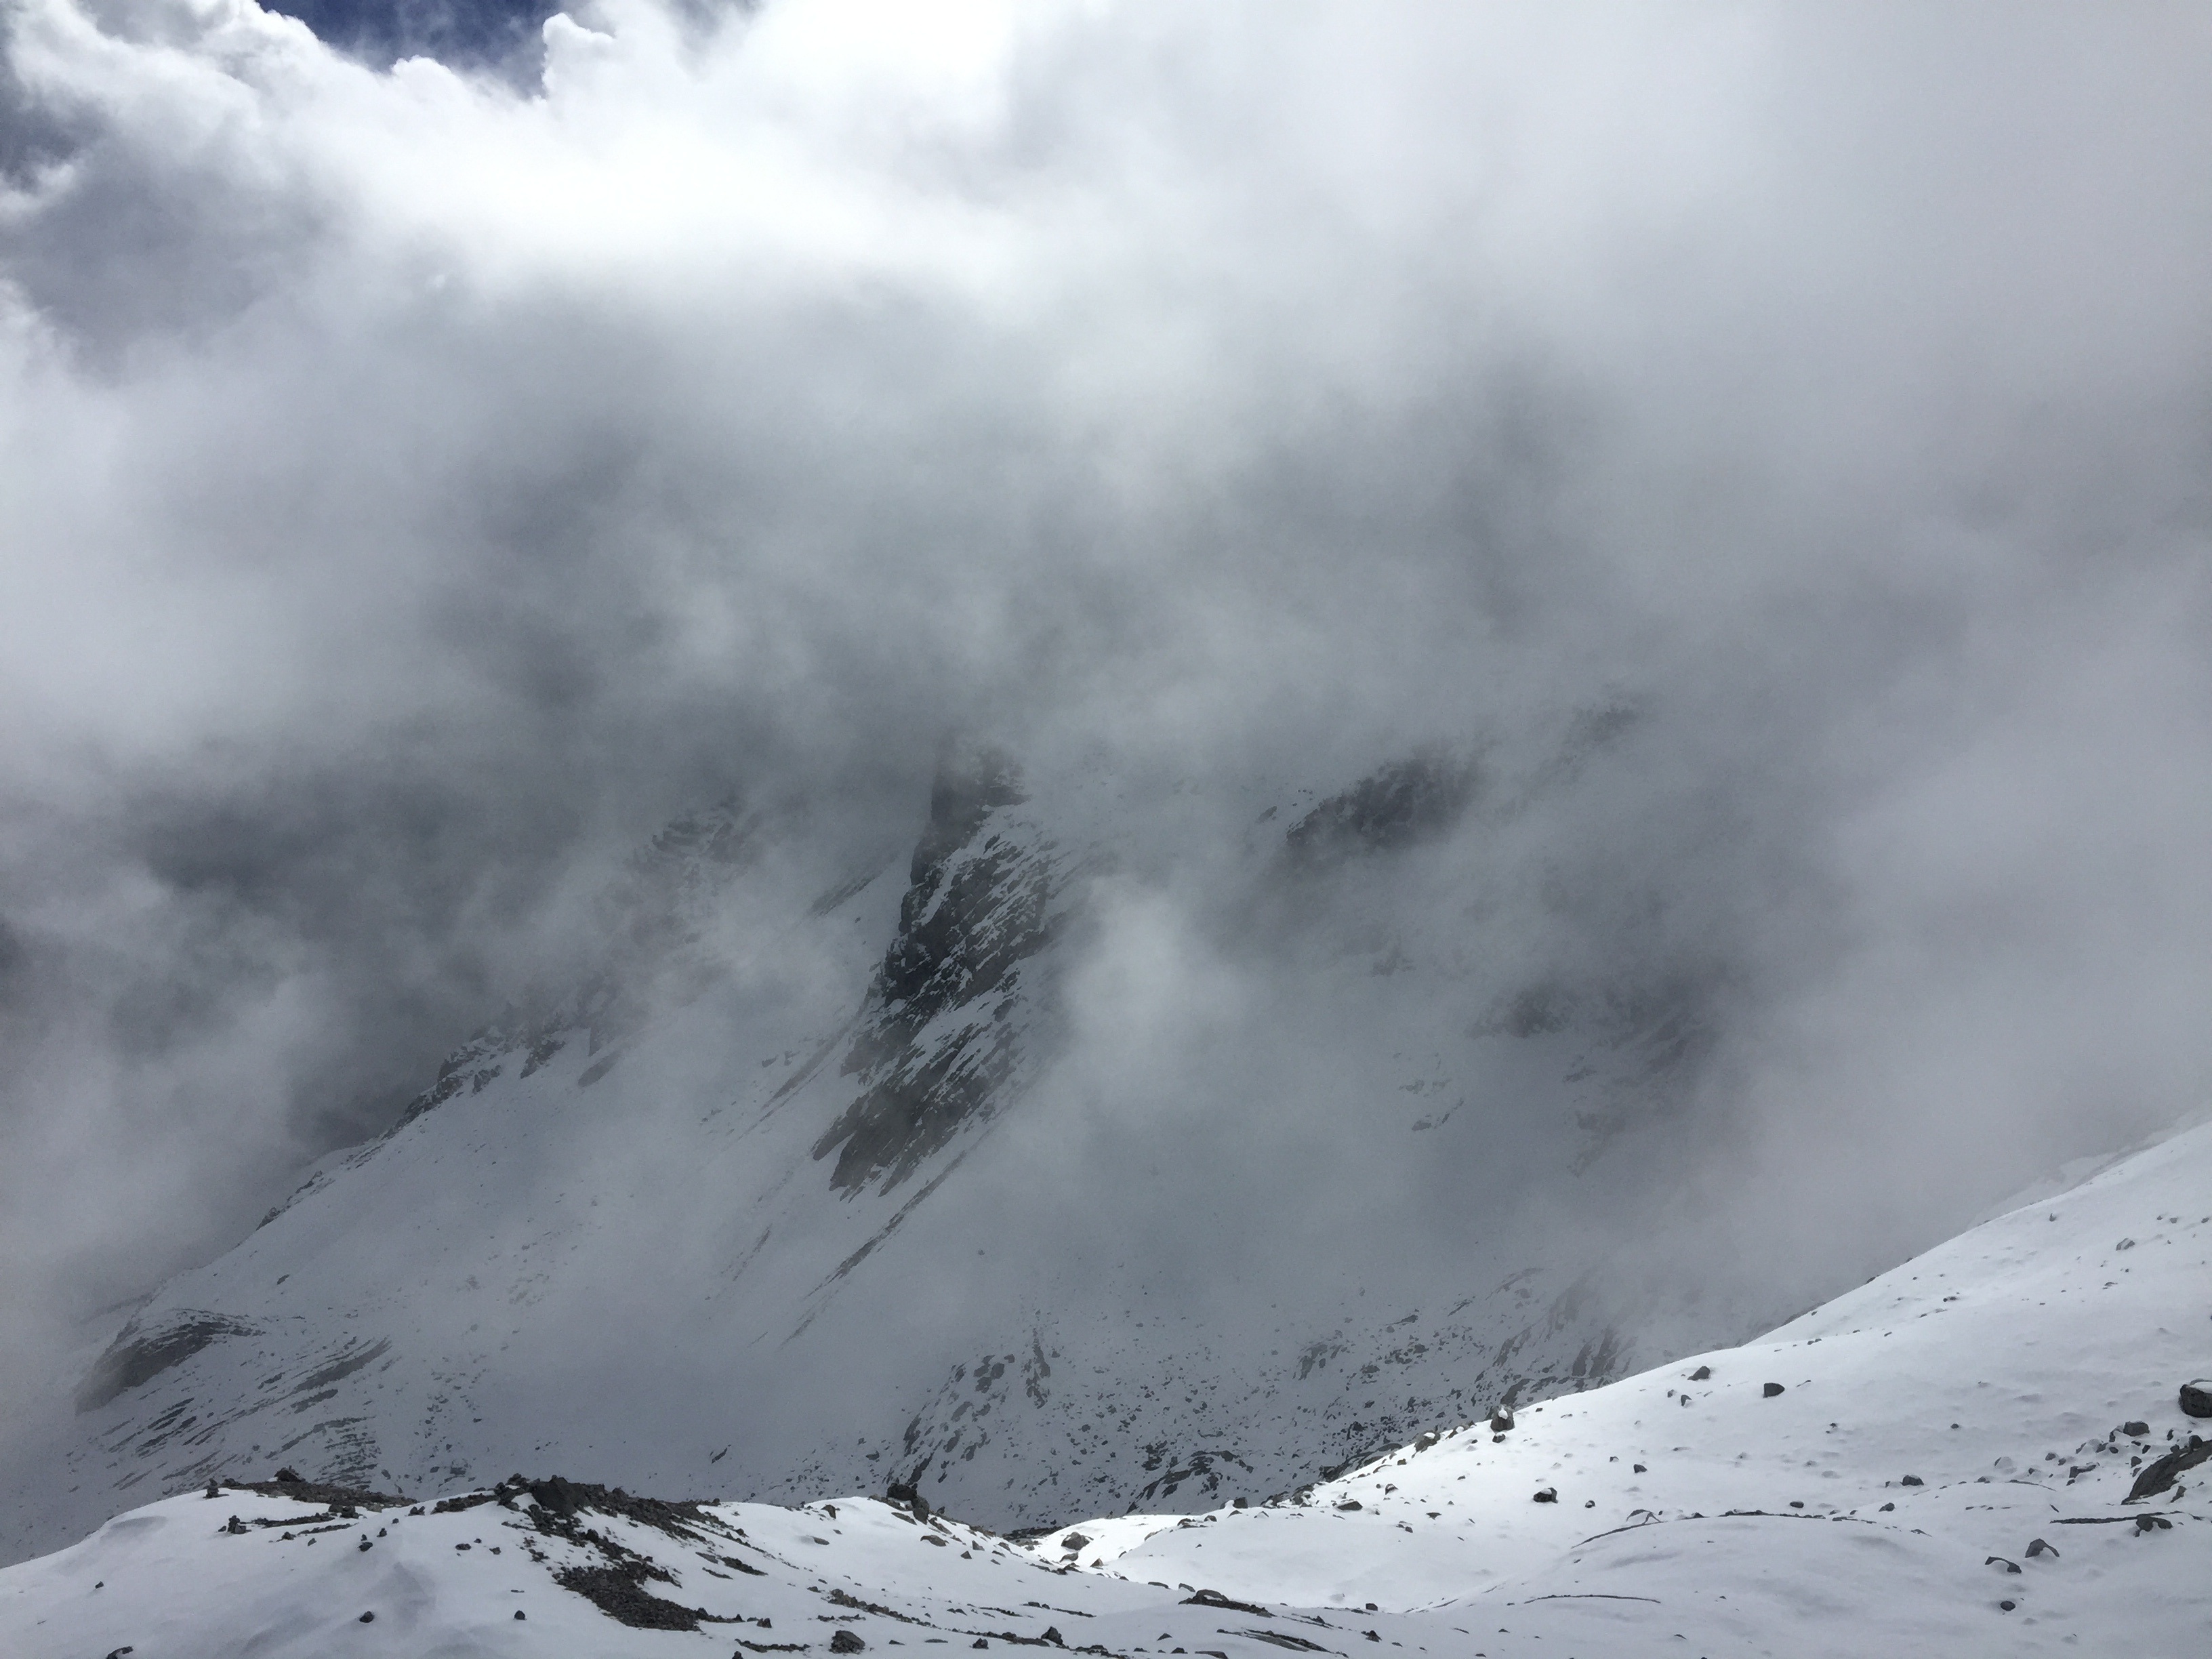
landscape, mountain, snow, winter, cloud, morning, mountain range, weather, climbing, alps, foggy road, the jade dragon snow mountain, atmospheric phenomenon, mountainous landforms, geological phenomenon